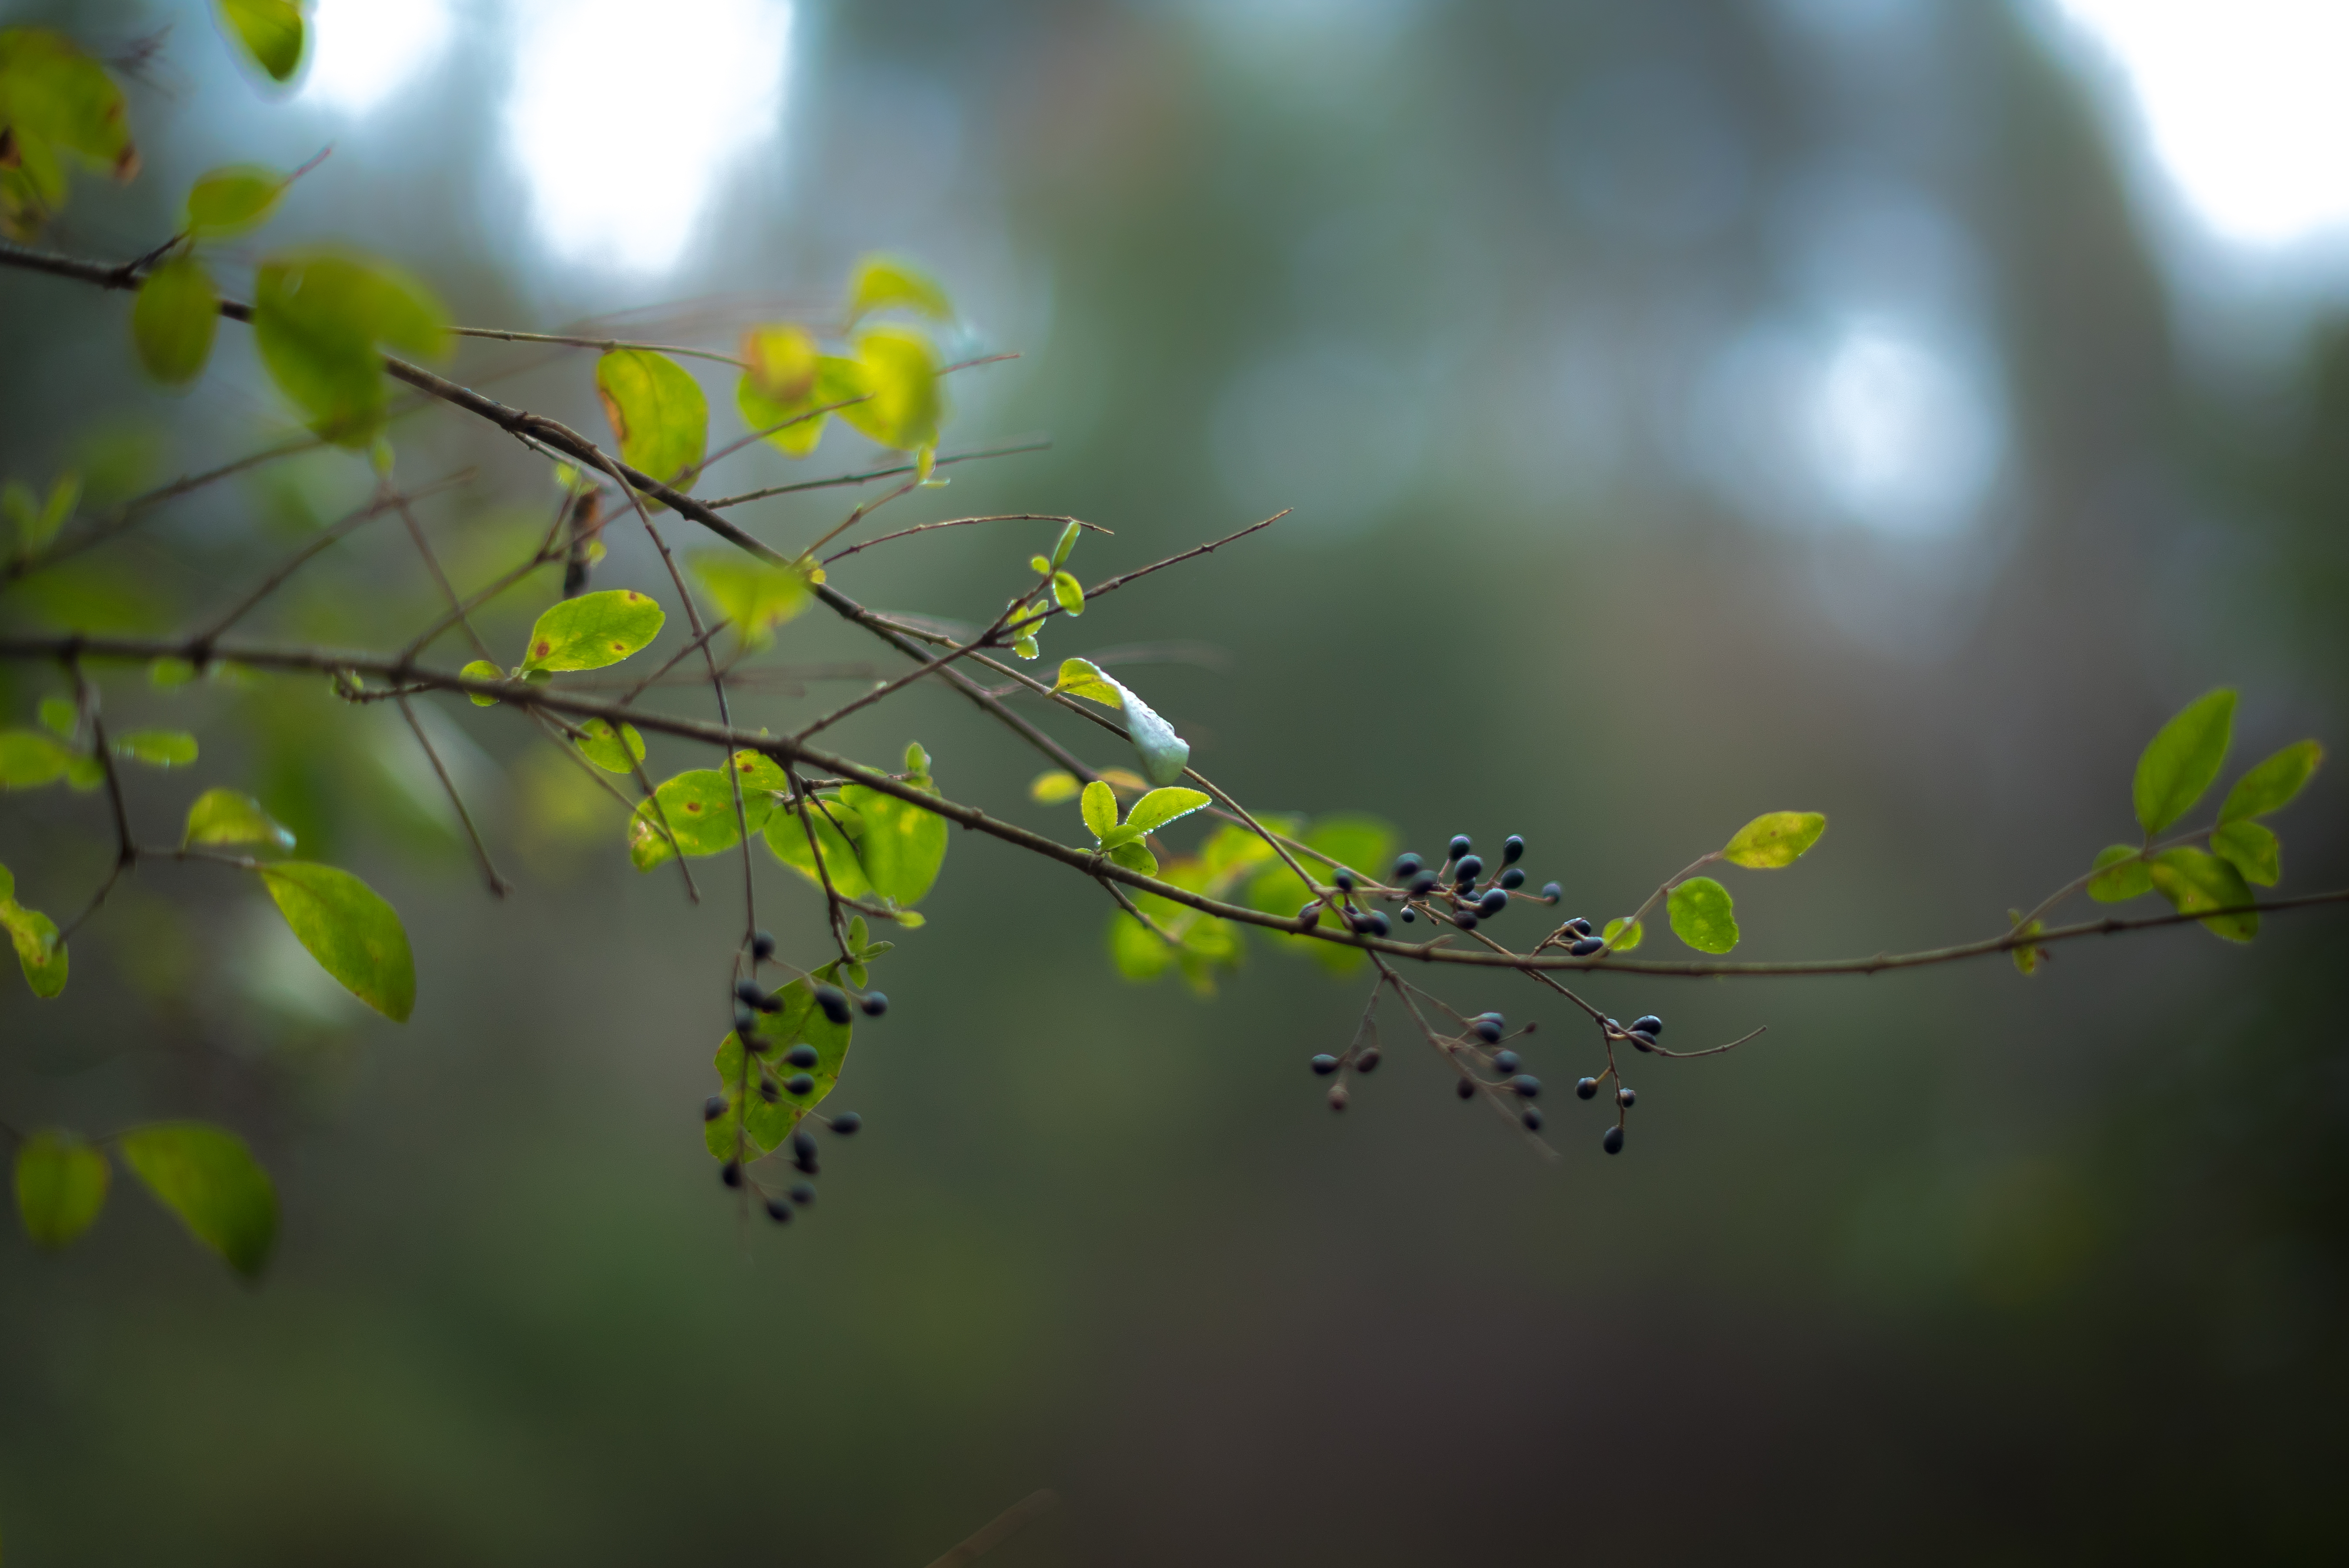
nature, branch, green, tree, leaf, flora, plant, macro photography, sunlight, close up, woody plant, twig, autumn, flower, plant stem, invertebrate